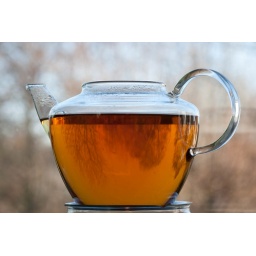
Hot tea in a glass pot